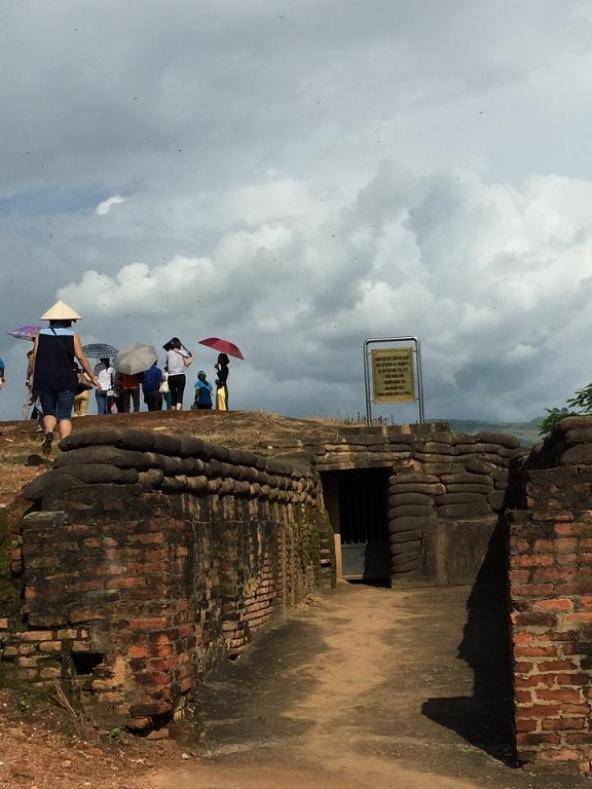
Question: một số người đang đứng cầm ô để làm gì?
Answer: che nắng